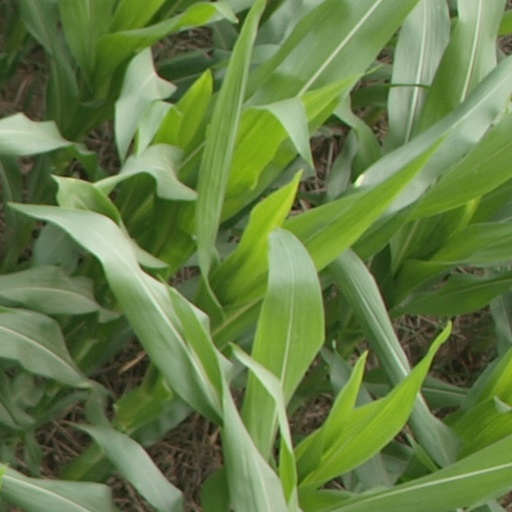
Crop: maize; corn